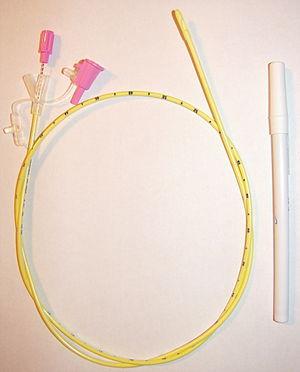
Le sondage naso-gastrique désigne un protocole de soins consistant en l'introduction d'une sonde par les voies naturelles hautes pour généralement atteindre la cavité de l'estomac. La sonde insérée peut être une sonde à canal unique ou double, de différentes formes ou diamètres, lestée en son extrémité ou non, ou encore un dispositif d'exploration, telle qu'une sonde d'endoscopie ou d'analyse. La sonde à canal permet l'administration de fluides plus directement dans l'estomac, ou sa vidange.